Arnold Fiechter

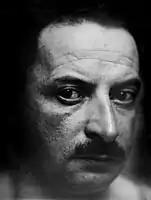

Gustav Arnold Fiechter (born 18 July 1879 in Sissach; died 5 April 1943 in Basel) was a Swiss painter and teacher at the trade school in Basel.